Caesars Windsor

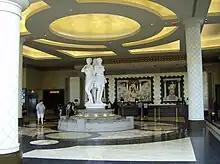
The lobby of Caesars Windsor in July 2008, after renovations were completed.

In 1993, the Ontario government selected a joint venture of Caesars World, Circus Circus Enterprises, and Hilton Hotels to build and operate a province-owned casino.